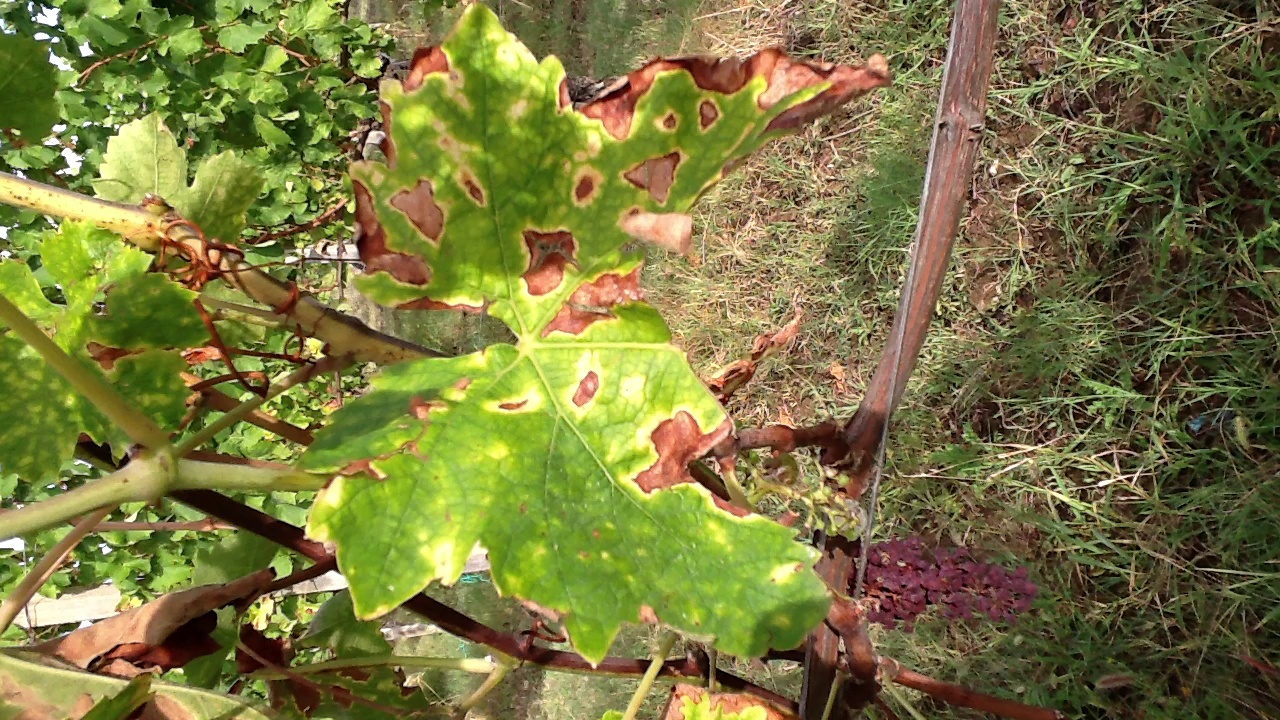
Label: esca